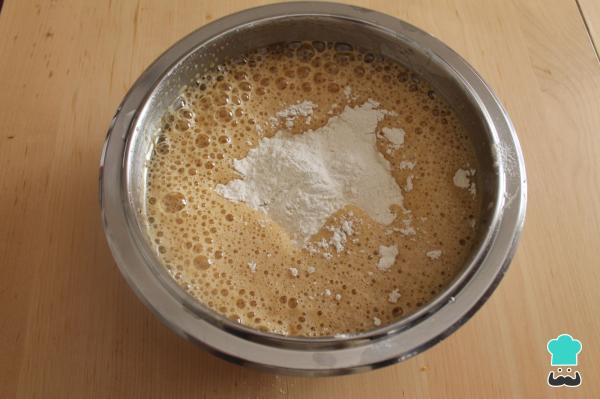
Incorpora de golpe la harina común y mezcla bien, esta vez con unas varillas manuales para que no se bajen en exceso los huevos, mezclando con movimientos envolventes.